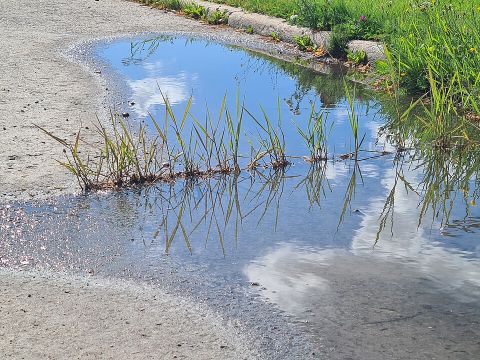
Road surface condition: wet